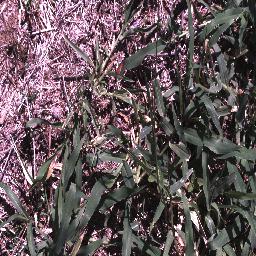
Label: negative